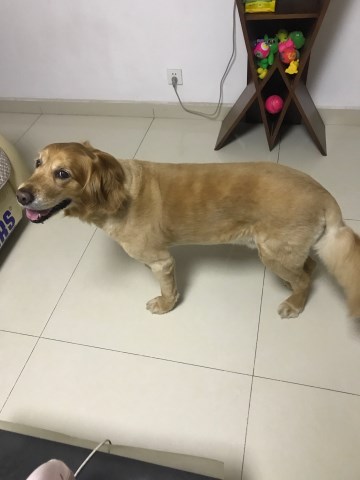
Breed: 5355-n000126-golden_retriever